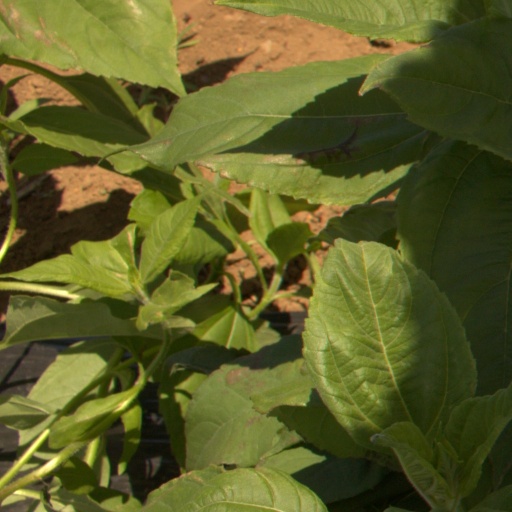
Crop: Jerusalem artichoke